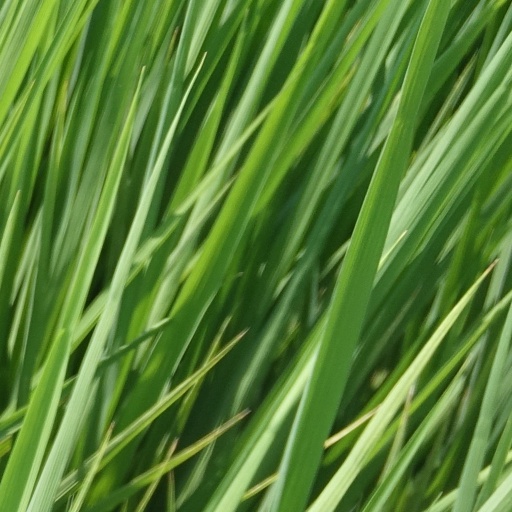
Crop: rice